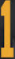
Number: 1